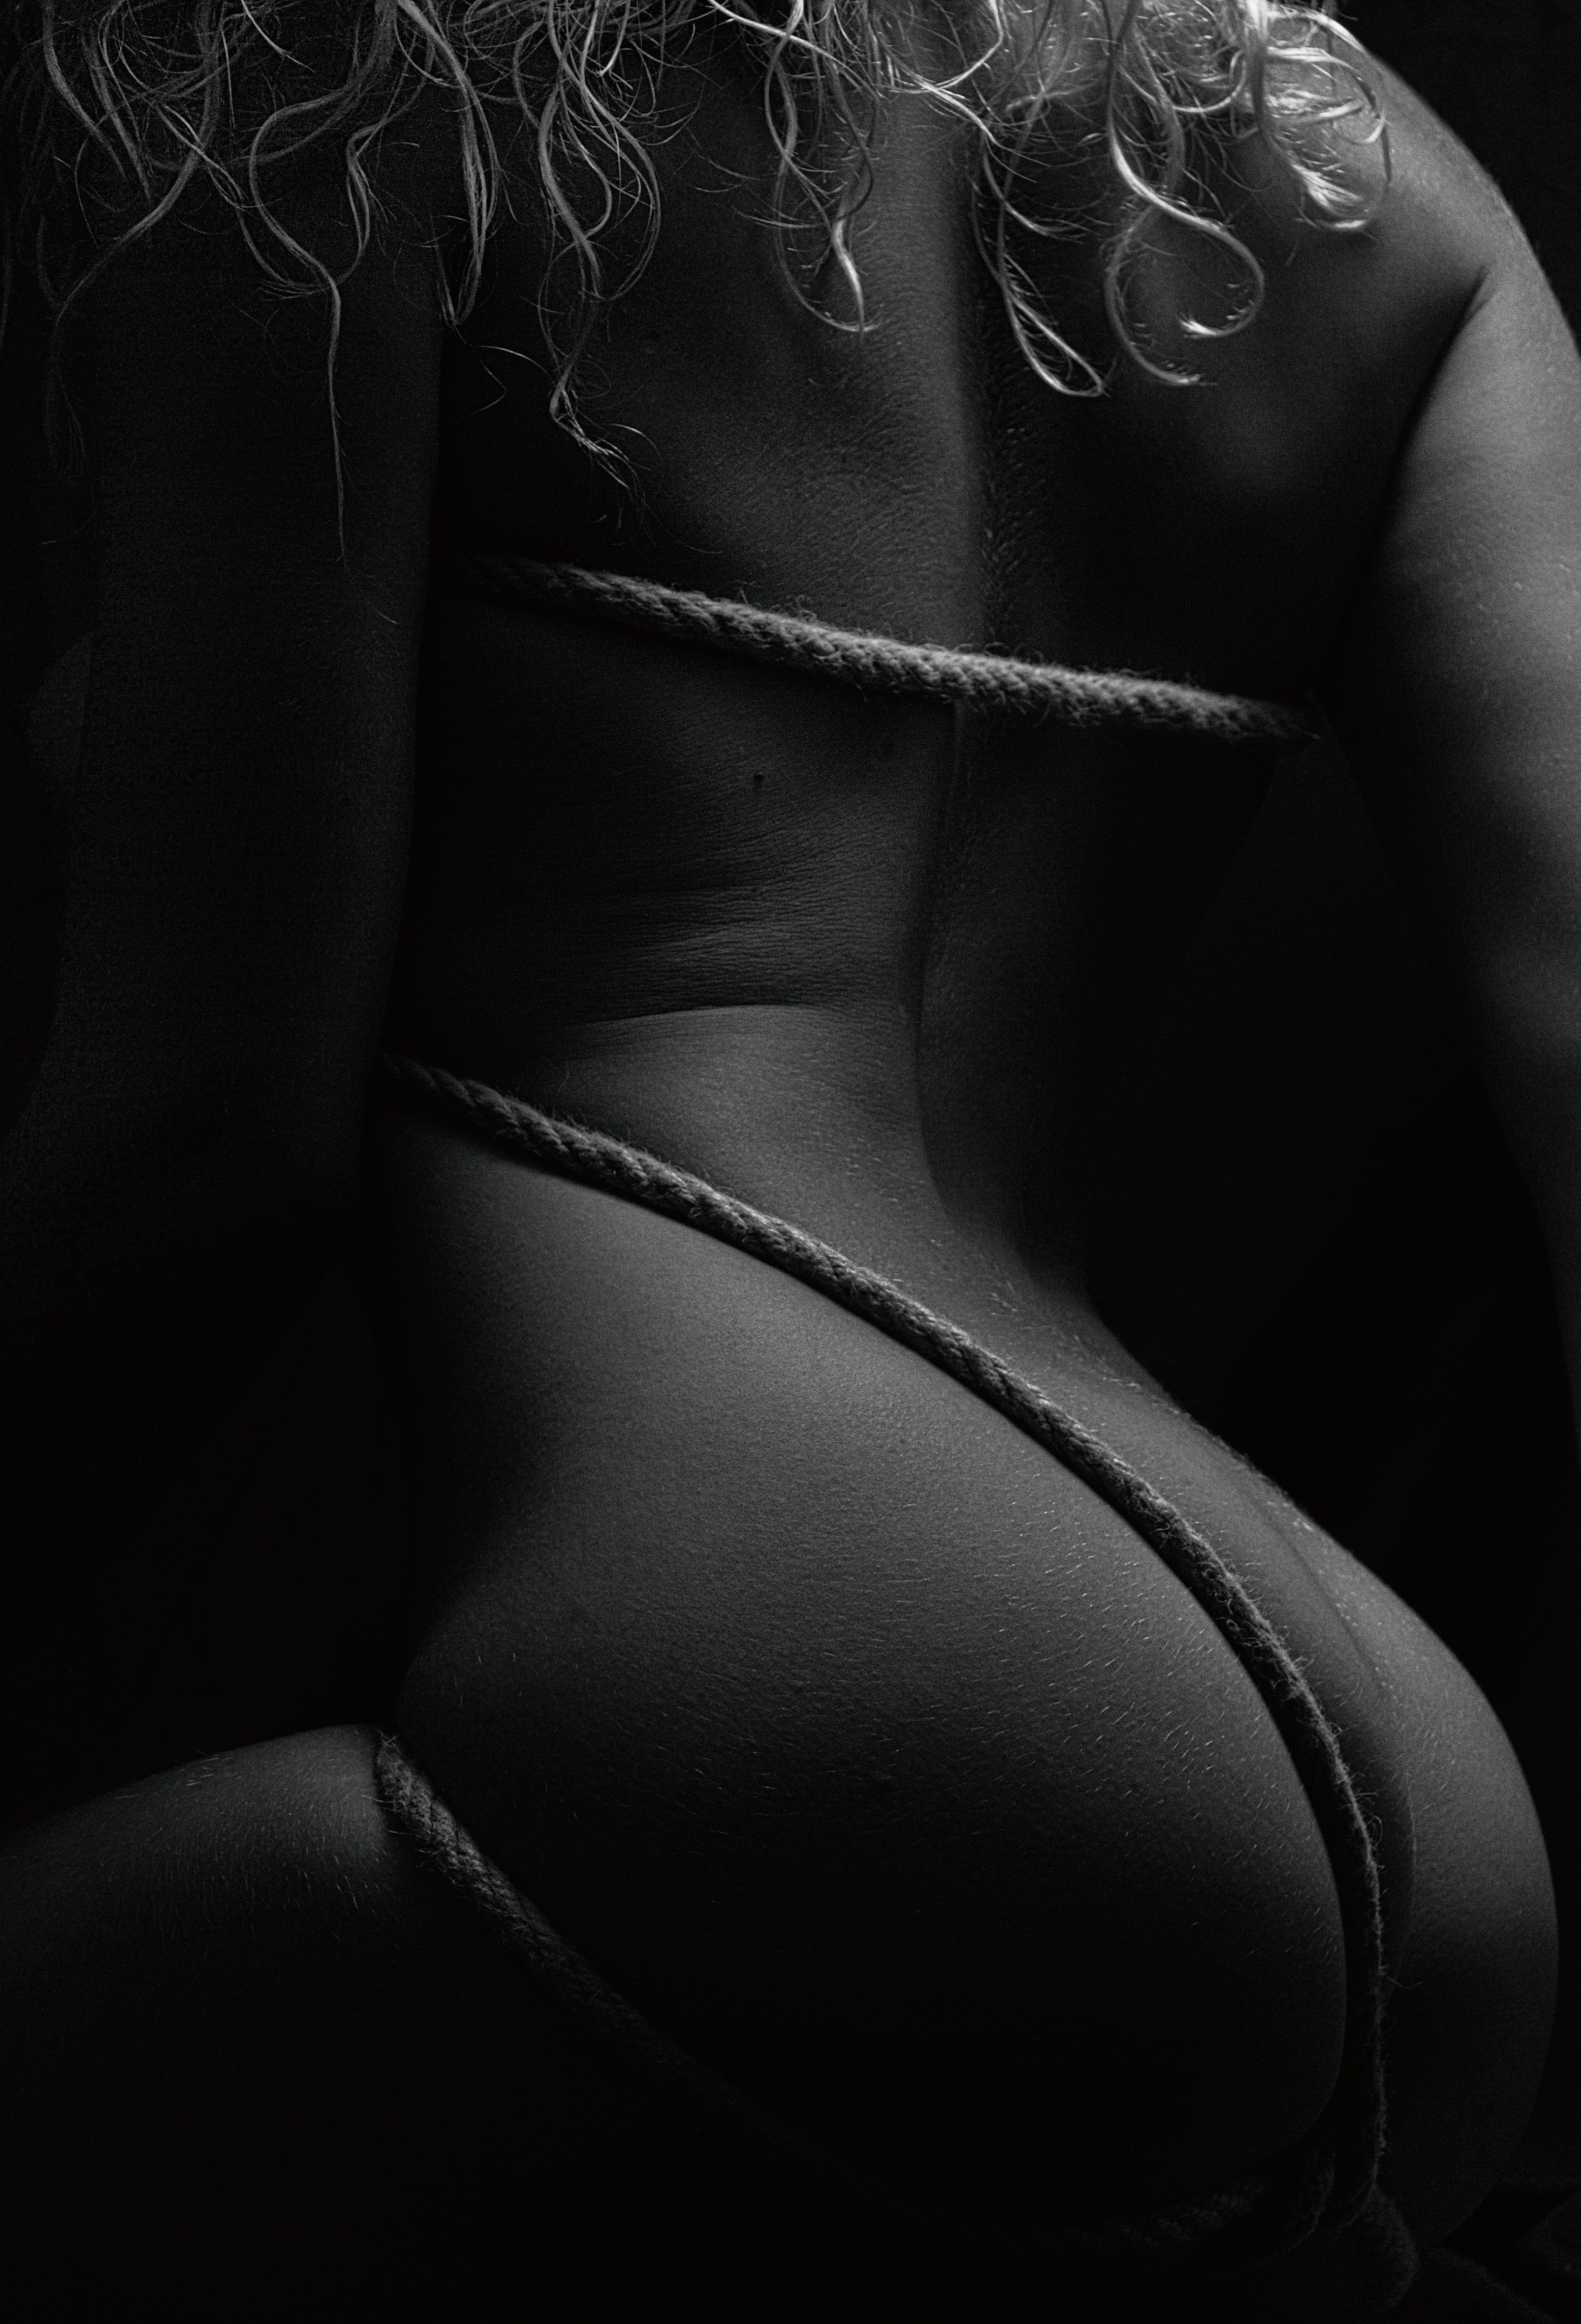
portrait, girl, body, retro, face, beautiful, look, studio, monochrome, donate, arm, shoulder, leg, human body, flash photography, neck, sleeve, thigh, waist, grey, elbow, knee, comfort, Tints and shades, human leg, darkness, electric blue, monochrome photography, chest, leather, fashion accessory, font, foot, carmine, flesh, automotive tire, sitting, still life photography, shadow, sportswear, denim, pattern, auto part, automotive design, ankle, room